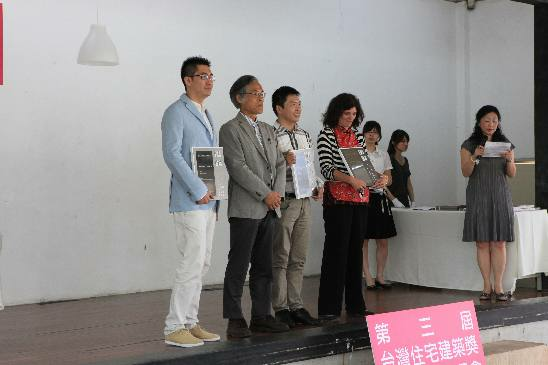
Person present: Yes